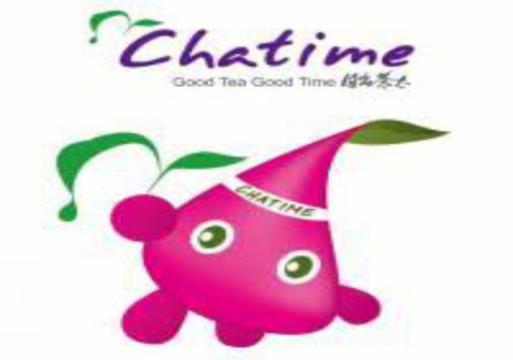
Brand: chatime
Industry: Food